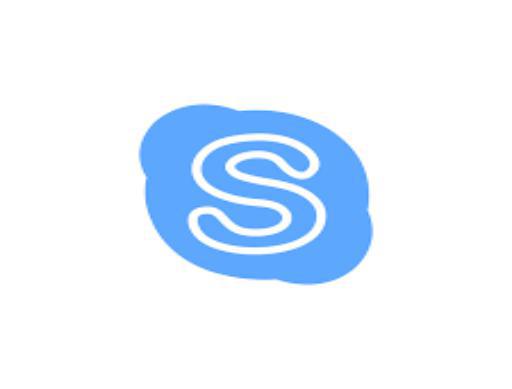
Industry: Others